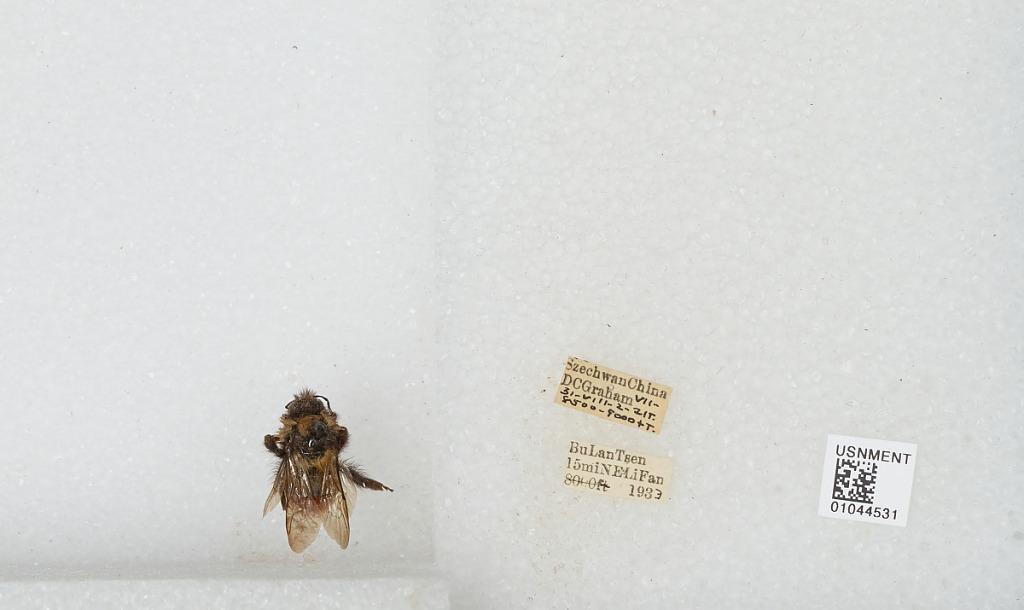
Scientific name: Bombus sp.
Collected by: D. Graham
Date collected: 1933-7-31
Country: China
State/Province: Sichuan
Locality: Bu Lan Tsen 15 miles NE Li Fan